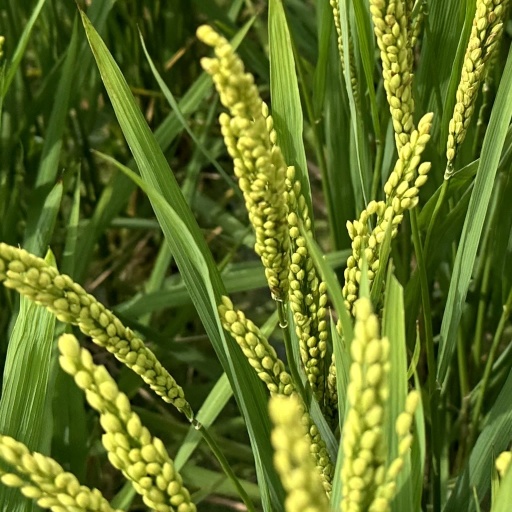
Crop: rice